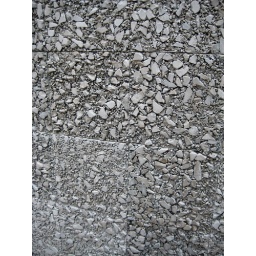
Close-up of an exterior wall of a building in downtown Cincinnati, Ohio. Texture galore!